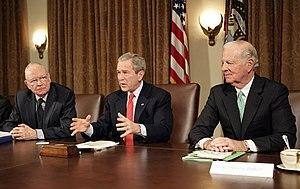
Le Groupe d'étude sur l'Irak, aussi appelé la commission Baker-Hamilton, ou plus simplement la commission Baker est une commission composée de dix personnes désignées par le Congrès des États-Unis, qui est chargée de fournir une appréciation indépendante sur la situation en Irak et sur la guerre d'Irak menée par les États-Unis.